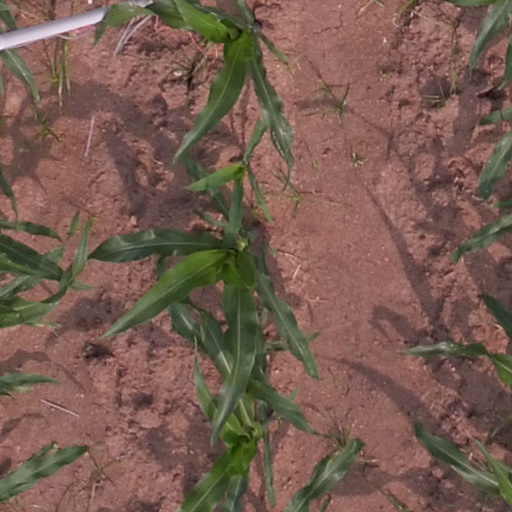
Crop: maize; corn